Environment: real
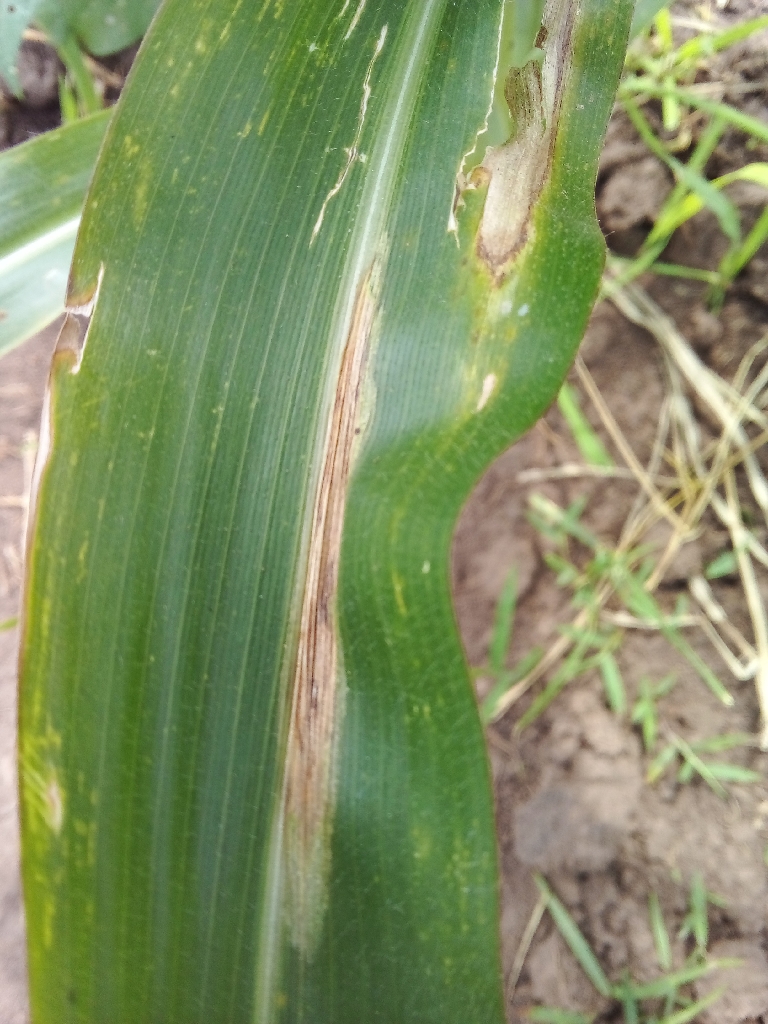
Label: northern_corn_leaf_blight